Hanover–Altenbeken railway

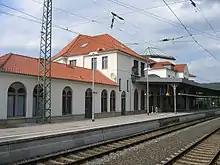
Hamelin station

The railway line was built by the Hanover-Altenbeken Railway Company (HAE). The first section opened to Hamelin on 13 April 1872 and the whole Hanover–Altenbeken line was completed on 19 December 1872. After the financial decline of the HAE, it was nationalised in 1880 and operated as part of the Prussian state railways. The originally single-track line was duplicated between Hamelin and Altenbeken in 1908 and between Hannover and Hamelin in 1913. As a result of the division of Germany after 1945 it lost freight traffic, which had been important for decades, because traffic shifted to the north-south direction. Electrical operations commenced on the line in the summer of 1971.